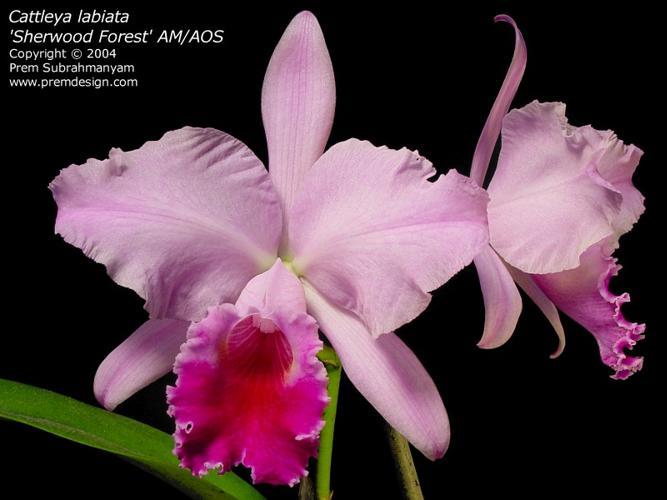
Label: ruby-lipped cattleya